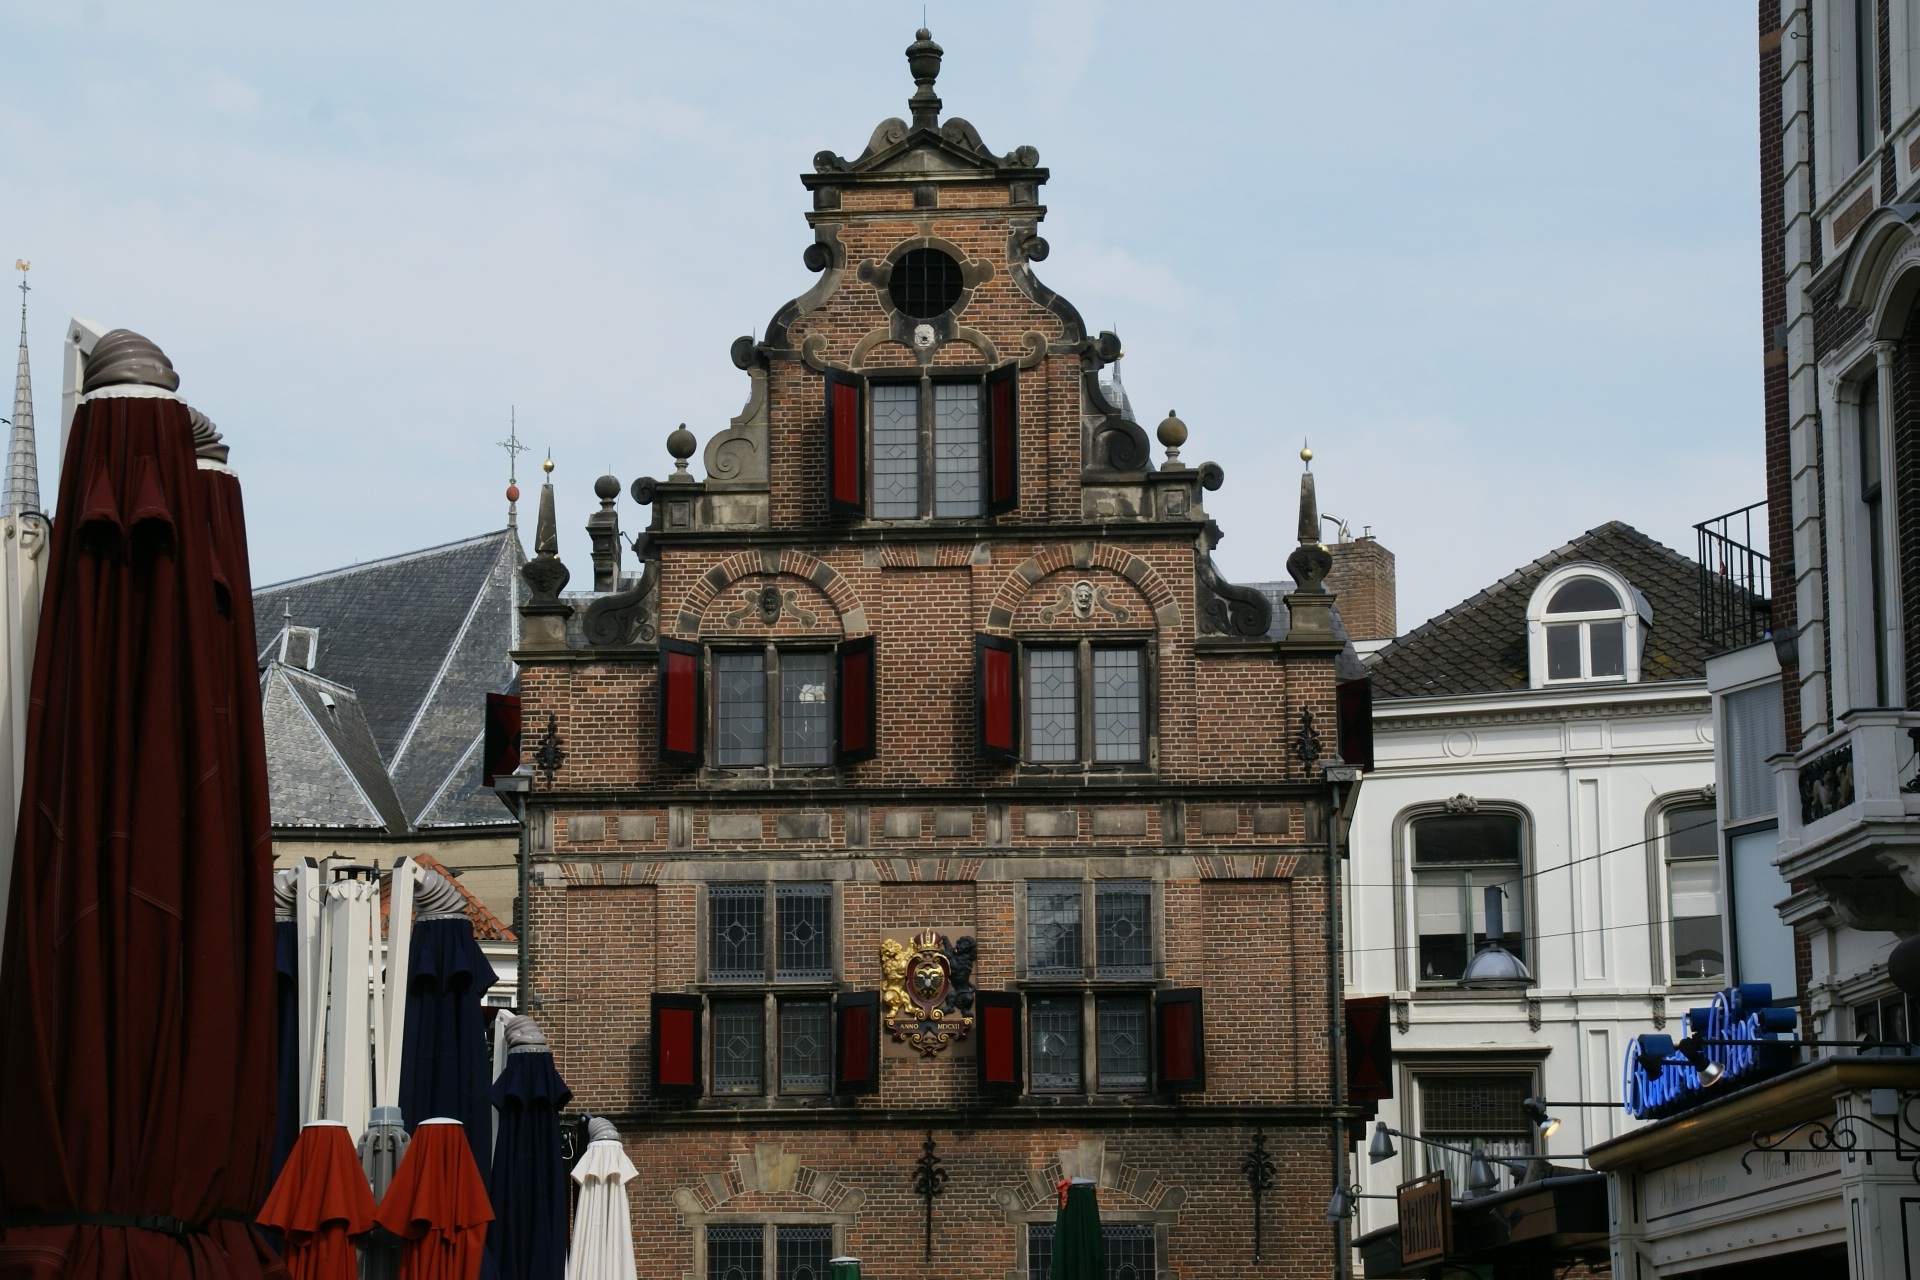
architecture, house, town, building, old, city, cityscape, travel, tower, landmark, facade, church, cathedral, exterior, historic, tourism, place of worship, netherlands, front, basilica, tours, nijmegen, human settlement, waaggbebouw